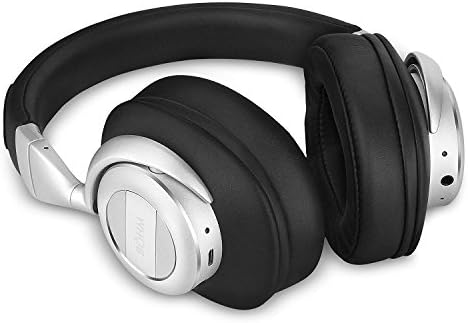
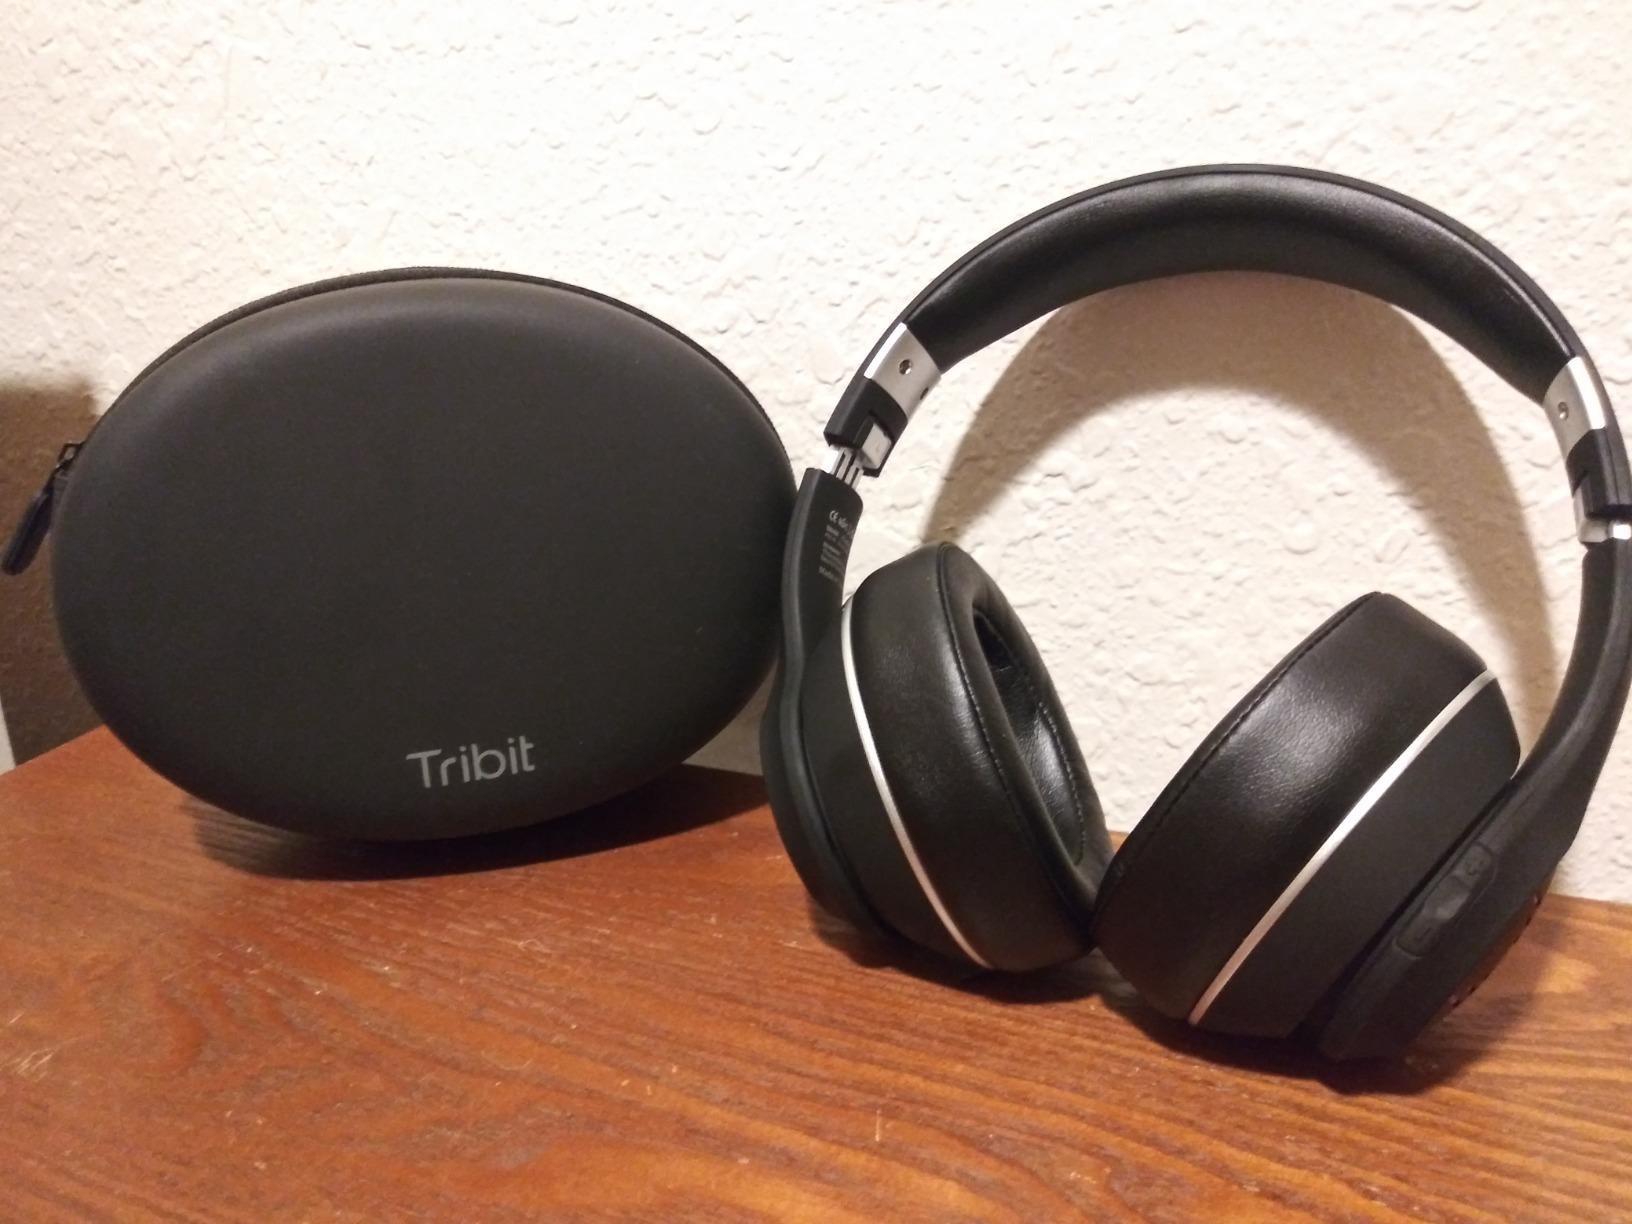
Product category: headphones
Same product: no